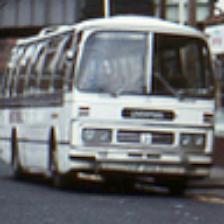
Label: NonHuman